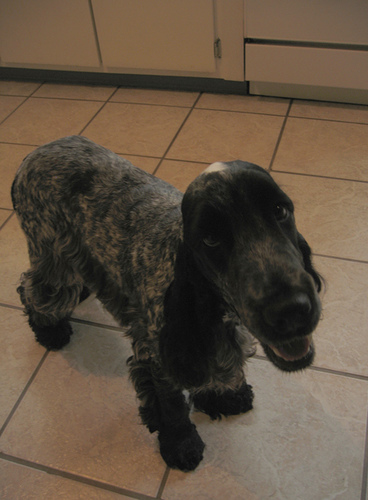
Breed: english cocker spaniel